Ghost bike

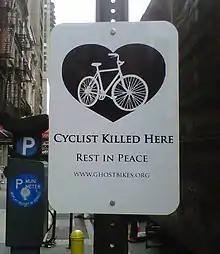
Ghost bike sign in New York City, 2013

Similar projects began in Pittsburgh in 2004, New York City, Seattle in 2005, Albuquerque, and Toronto in 2006. In August 2005, nearly 40 ghost bikes were placed throughout Seattle to draw awareness to locations of crashes, near-misses, and poor road conditions. A ghost bike in Dupont Circle, Washington, D.C., commemorating a rider killed by a garbage truck in 2008, remained for a full year. When it was removed by city employees, friends of the rider replaced it with 22 ghost bikes, one on every lamppost. London Ghostcycle was active in 2005 and 2006. There have been similar projects in dozens of other cities worldwide. A bike memorial project was started in Durham, North Carolina, in 2013 to commemorate the death of two prominent cyclist and bicycle safety advocates.